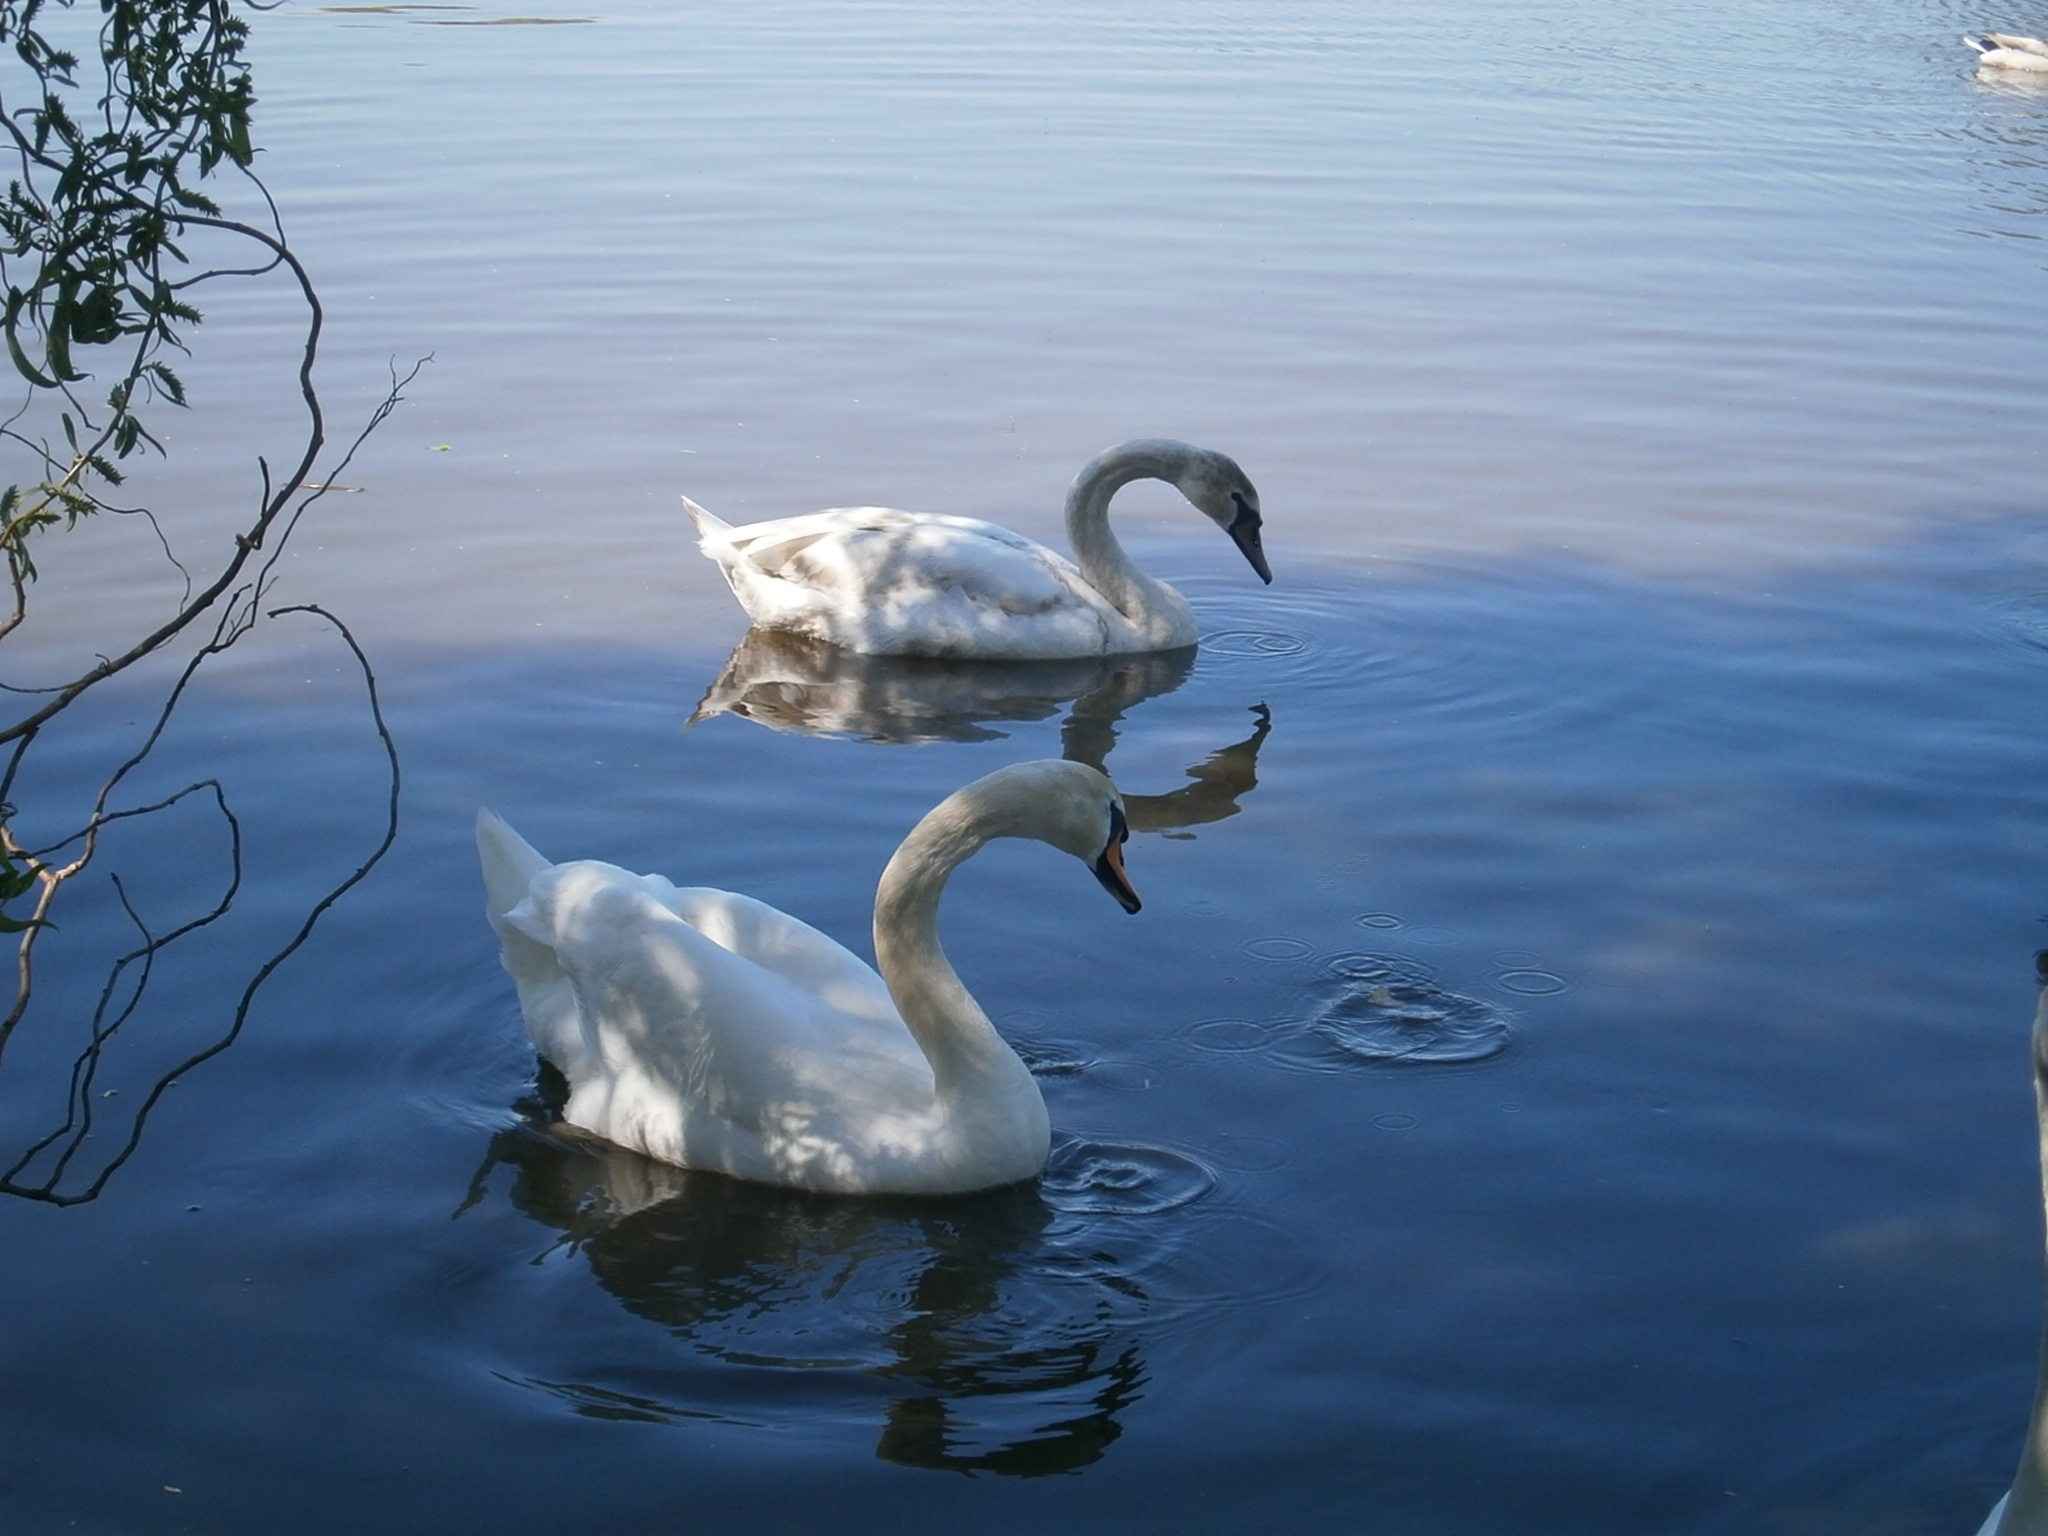
water, nature, bird, wing, white, pond, wildlife, reflection, couple, blue, fauna, swan, duck, swans, vertebrate, waterfowl, water bird, ducks geese and swans